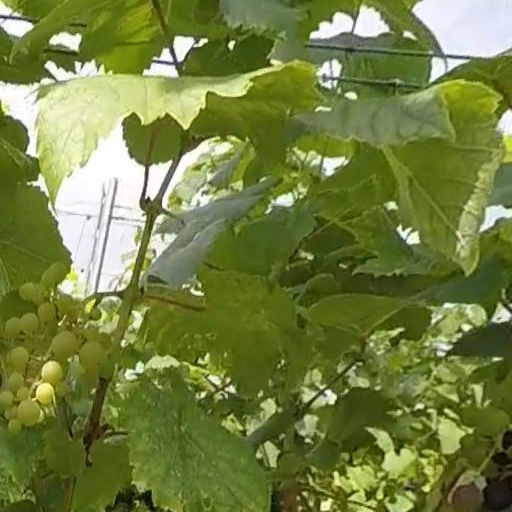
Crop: grape